Four Marks of the Church

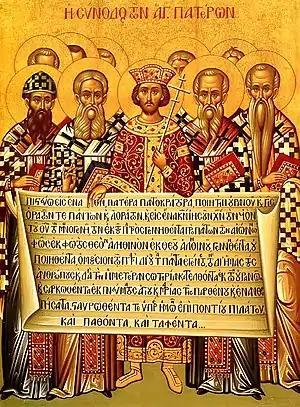
Icon depicting the Emperor Constantine, accompanied by the bishops of the First Council of Nicaea (AD 325), holding the Niceno–Constantinopolitan Creed of 381

The ideas behind the Four Marks have been in the Christian Church since early Christianity. Allusions to them can be found in the writings of 2nd-century early Church Father and bishop Ignatius of Antioch. They were not established in doctrine until the First Council of Constantinople in 381 as an antidote to certain heresies that had crept into the Church in its early history. There the Council elaborated on the Nicene Creed, established by the First Council of Nicaea 56 years before by adding to the end a section that included the affirmation: "[We believe] in one, holy, catholic, and apostolic Church." The phrase remains in versions of the Nicene Creed.